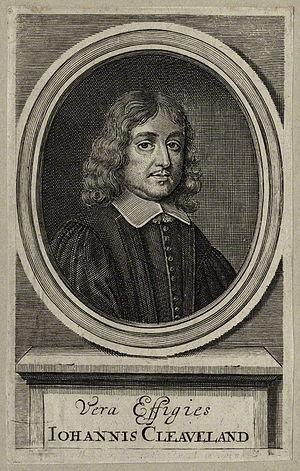
John Cleveland est un poète britannique.